Punic language

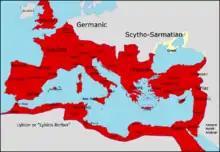
Map of the regional languages of the Roman Empire

Around the fourth century AD, Punic was still spoken in what is now northern parts of Tunisia and Algeria, other parts of Northwest Africa, and the Mediterranean. A version of Punic, known as "Latino-Punic" was written in the Latin alphabet and is known from seventy texts. These texts include the 1st-century "Zliten LP1" and the second century "Lepcis Magna LP1". They were even written as late as the 4th century, "Bir ed-Dreder LP2". Augustine of Hippo (d. 430) is generally considered the last major ancient writer to have some knowledge of Punic and is considered the "primary source on the survival of [late] Punic". According to him, Punic was still spoken in his region (Northern Africa) in the 5th century, centuries after the fall of Carthage, and there were still people who called themselves "chanani" ("Canaanite") at that time. He wrote around 401: